A Son of the Sahara

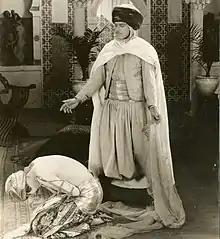
Film still

A Son of the Sahara is a 1924 American silent drama film produced and directed by Edwin Carewe and co-directed with René Plaissetty. It stars Claire Windsor and Bert Lytell. First National handled the distribution of the film.